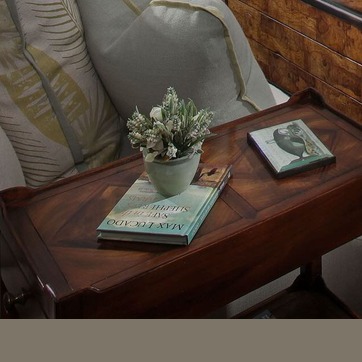
Material: ceramic